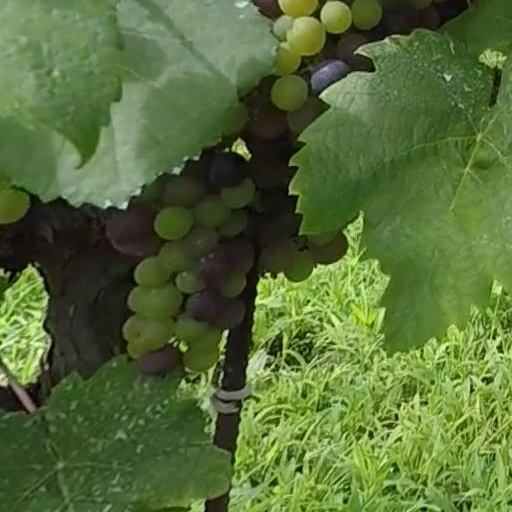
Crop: grape